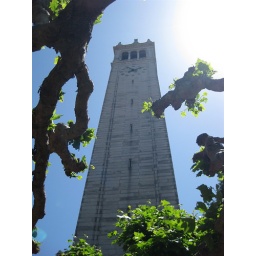
The graduation ceremony was held under the clock tower on a VERY hot and sunny day